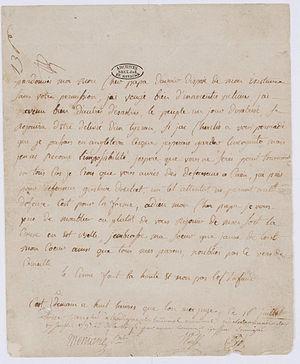
Lettre d'adieu autographe de Charlotte Corday à son père, du 16 juillet 1793, paraphé le 17 juillet par le tribunal criminel Révolutionnaire.
Marie Anne Charlotte de Corday d’Armont, retenue par l'Histoire sous le nom de Charlotte Corday, née le 27 juillet 1768 à Saint-Saturnin-des-Ligneries près de Vimoutiers dans le pays d'Auge, guillotinée le 17 juillet 1793 à Paris à vingt-quatre ans, est une personnalité de la Révolution française, célèbre pour avoir assassiné Jean-Paul Marat le 13 juillet 1793.